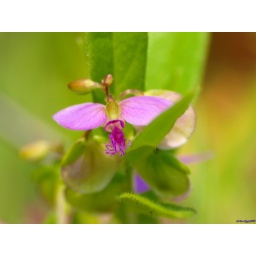
Delicate pink flower photographed on Kass Plateau near Satara in India. Any help on ID would be welcome.